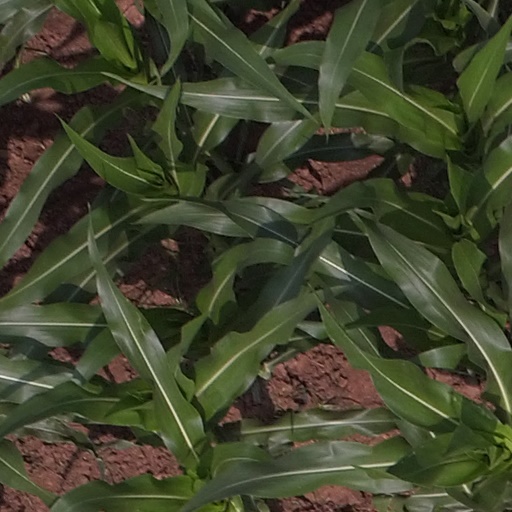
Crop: maize; corn